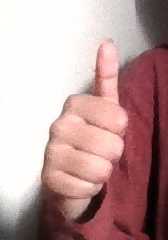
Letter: aleff